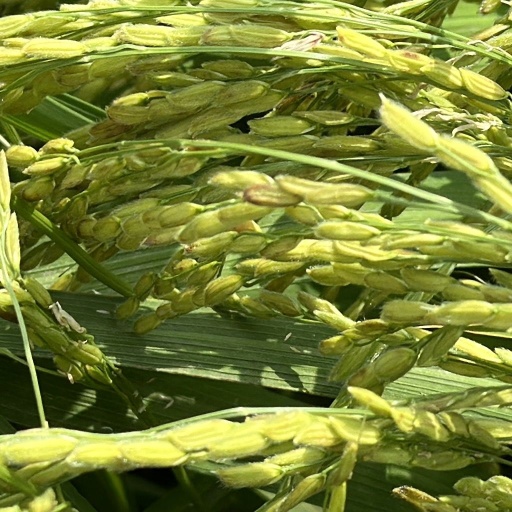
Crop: rice